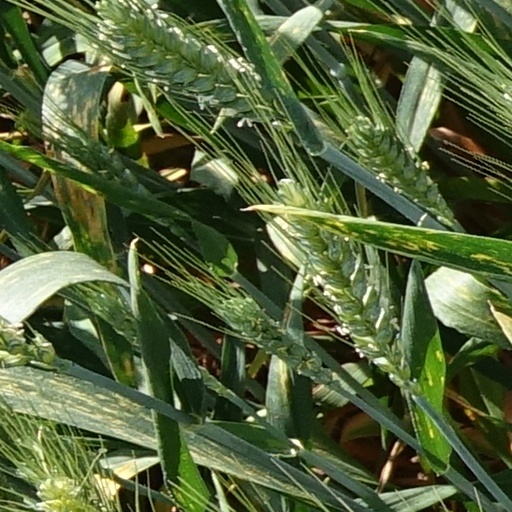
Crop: wheat